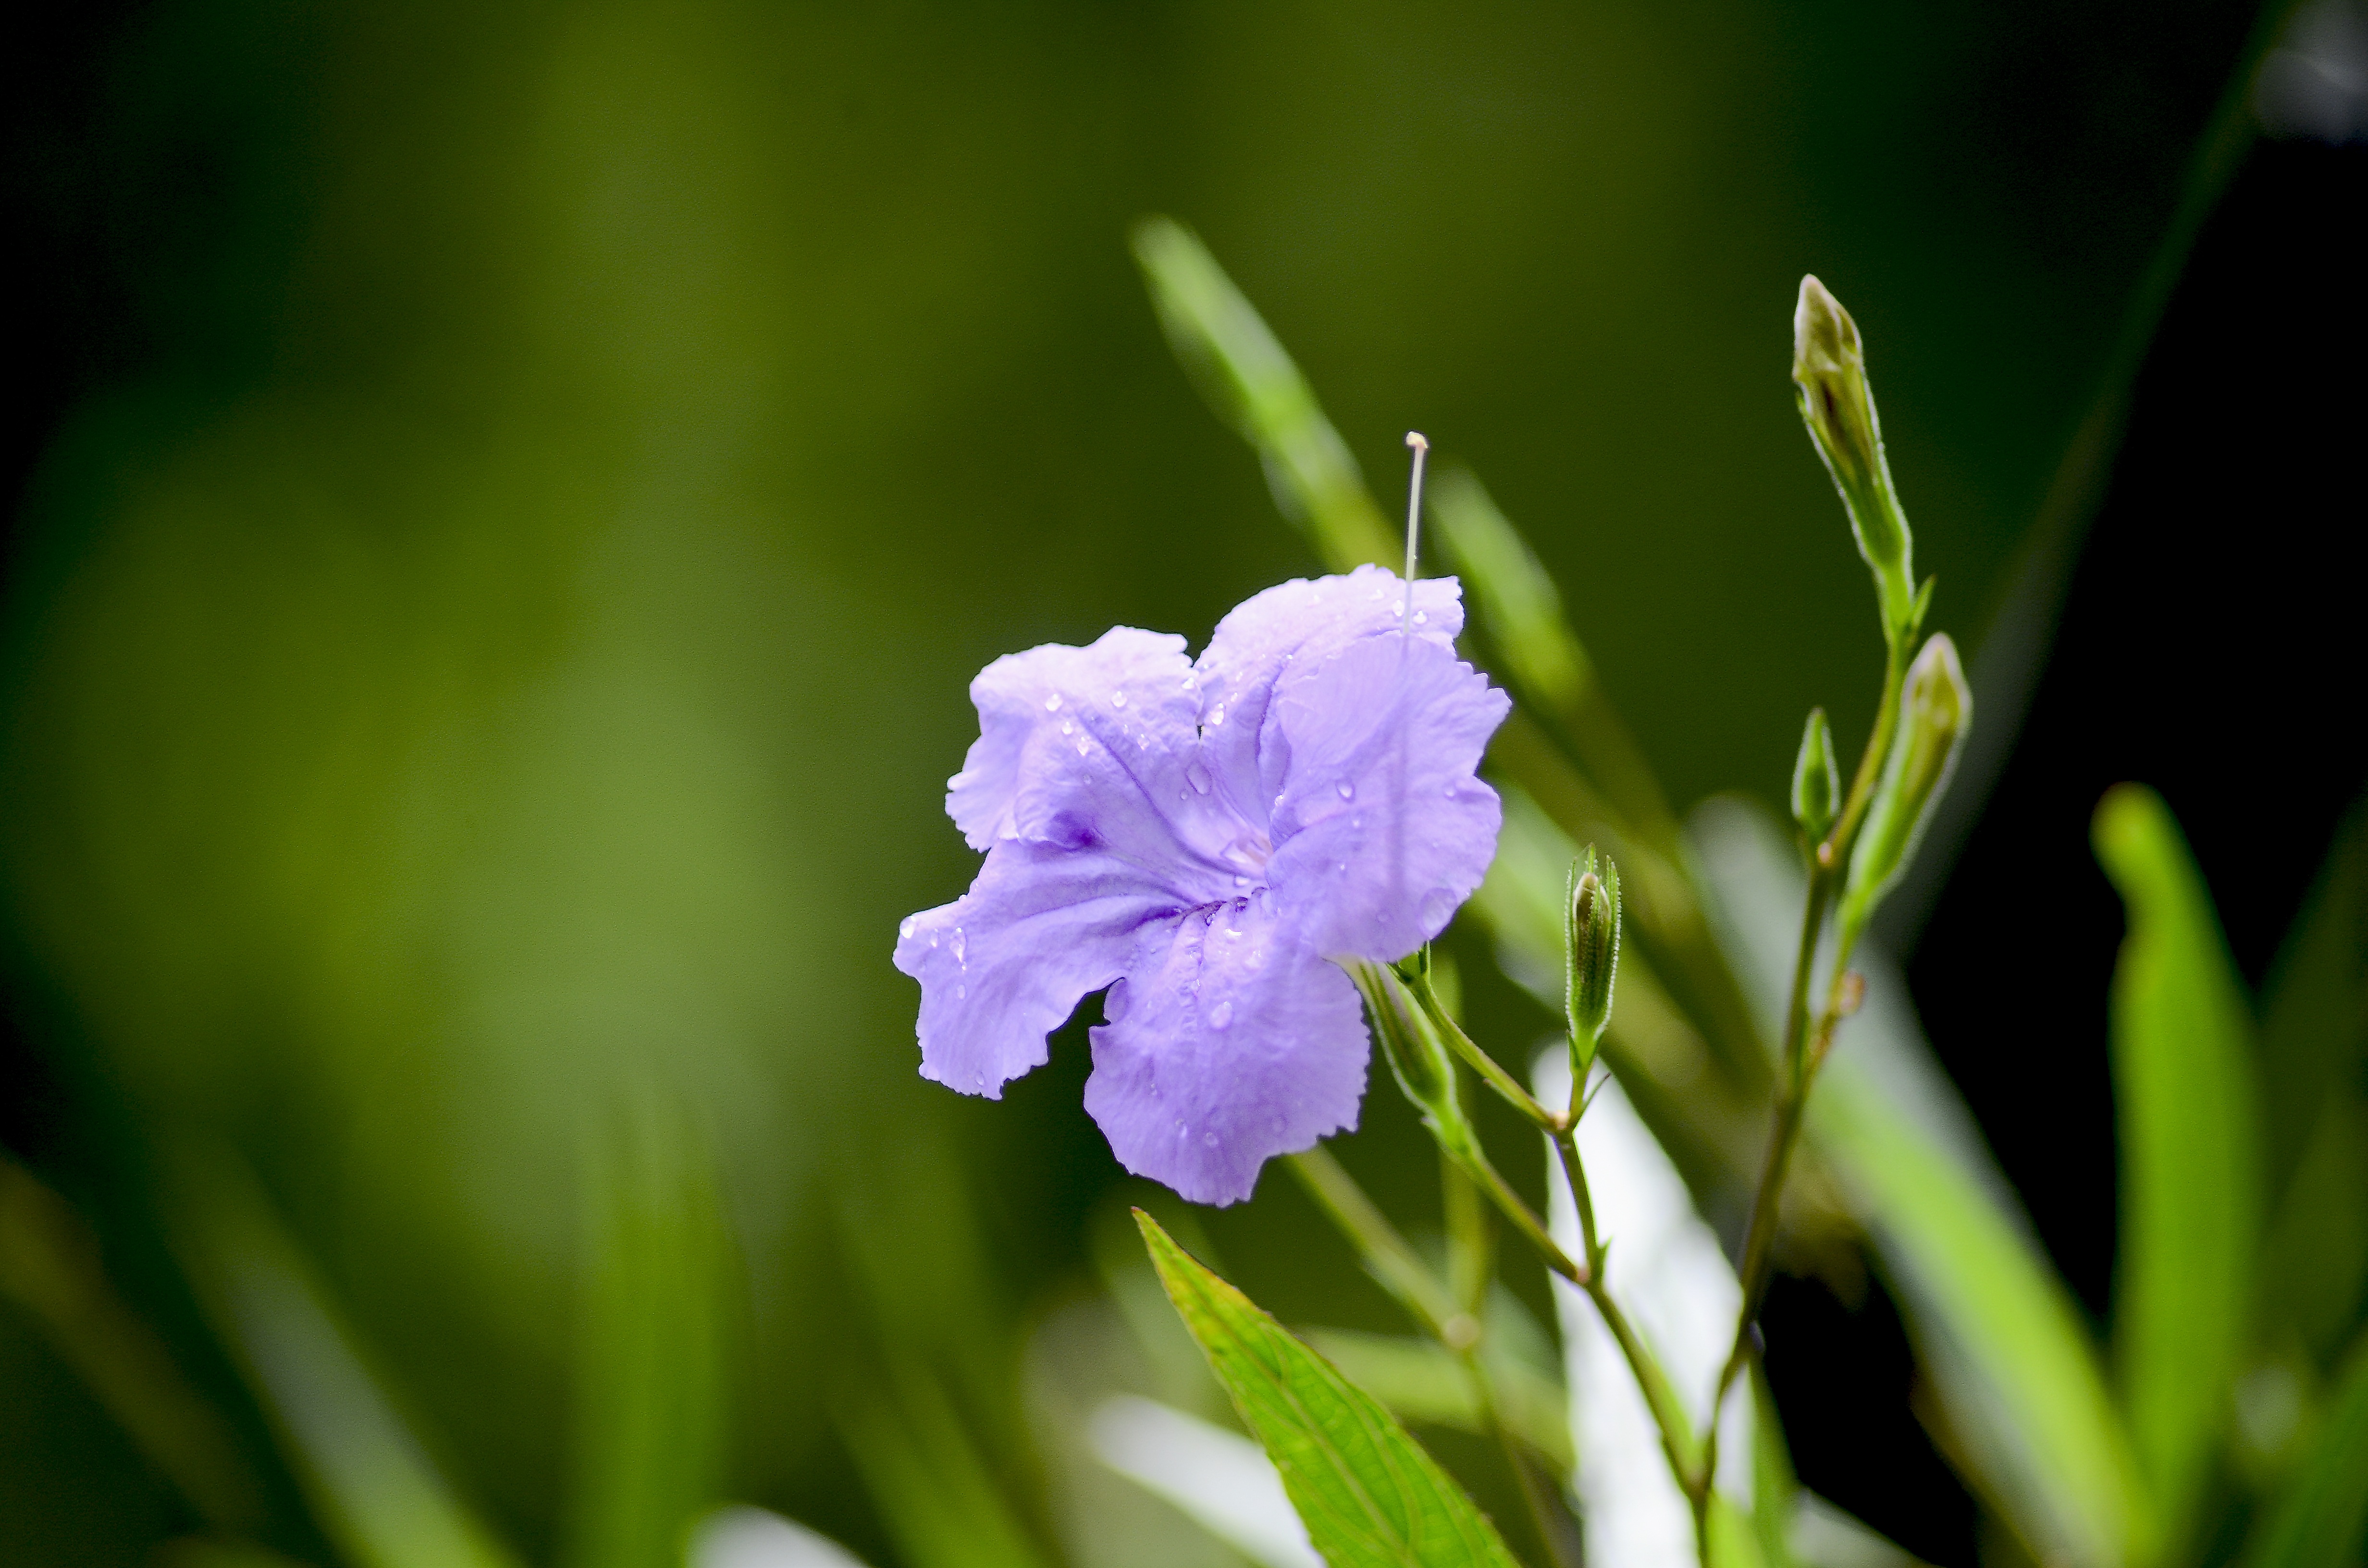
nature, grass, blossom, plant, photography, leaf, flower, purple, petal, female, green, natural, botany, flora, wildflower, close up, purple flowers, nice, vietnam, macro photography, the morning, flowering plant, the park, light wind, flowers bloom, small tree, plant stem, land plant, dayflower family